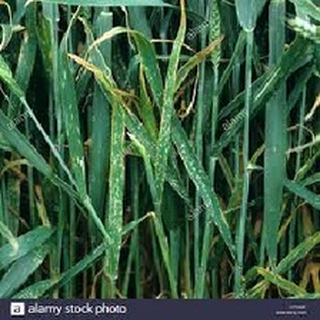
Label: wheat_mildew